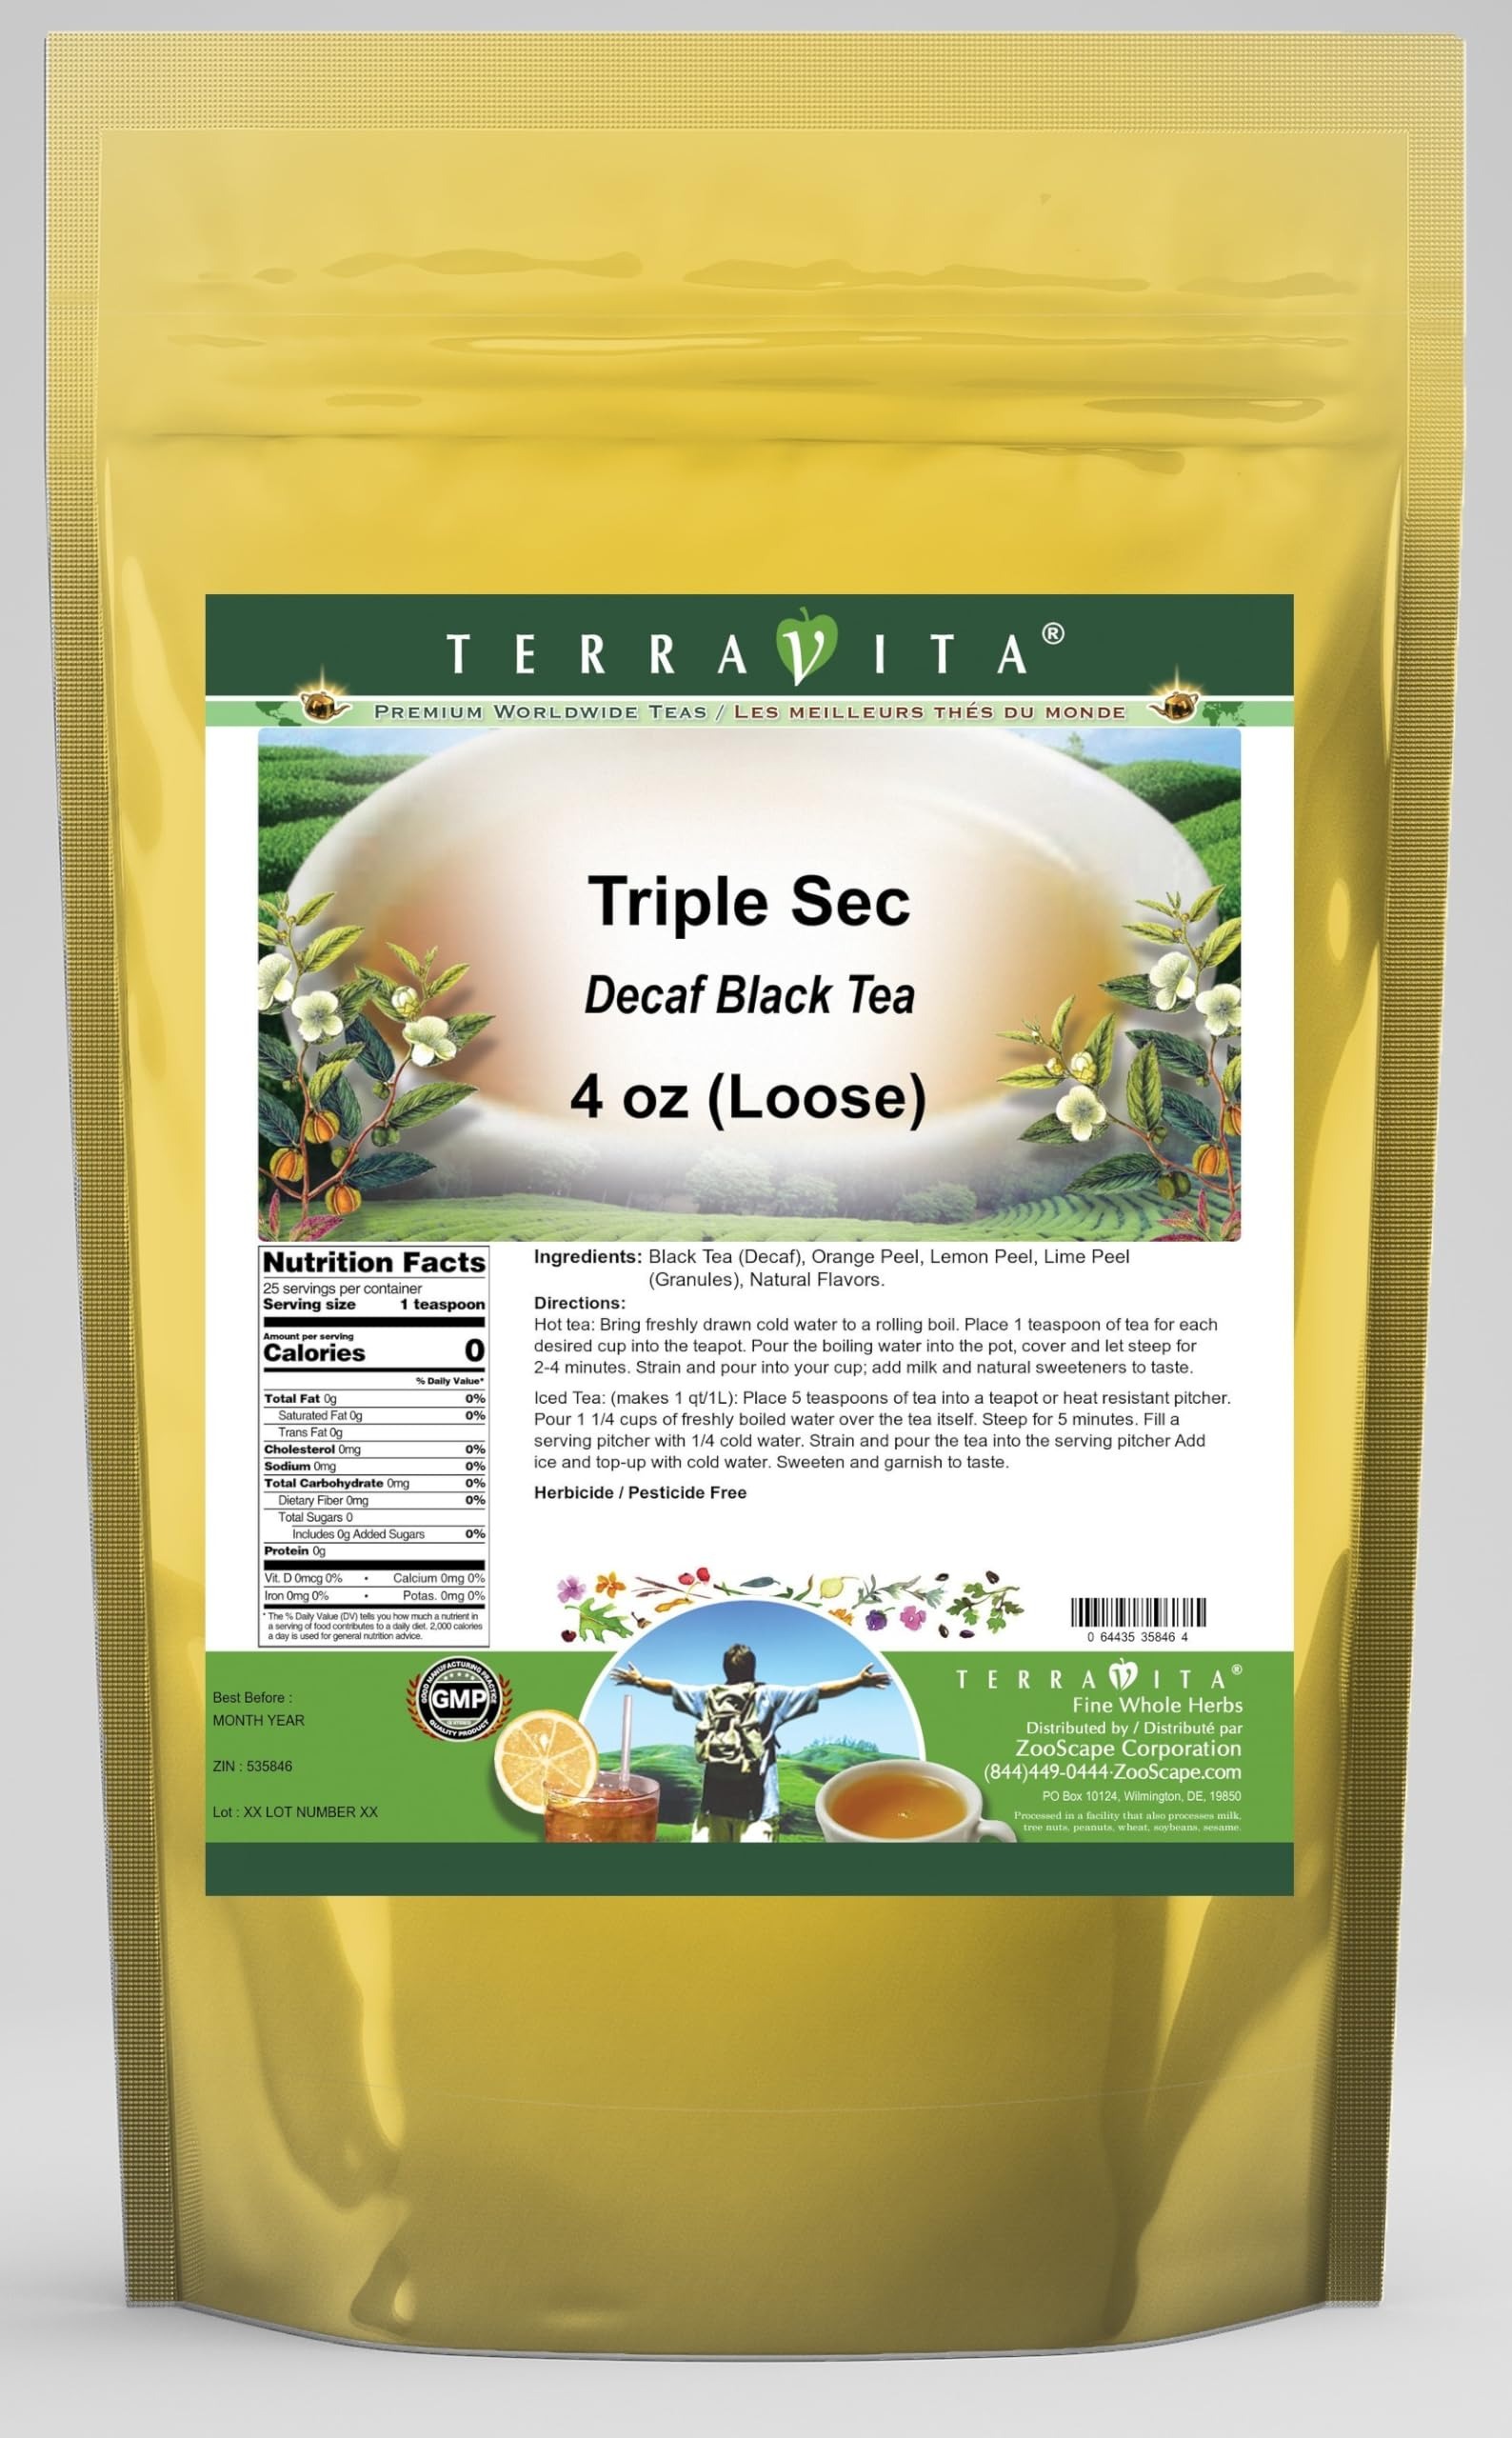
Item Name: Triple Sec Decaf Black Tea (Loose) (4 oz, ZIN: 535846)
Bullet Point: Our Triple Sec Decaf Black Tea is a wonderful flavored decaffeinated Black tea with Orange Peel, Lemon Peel and Lime Peel. You will enjoy the simple and elegant Triple Sec taste! - Ingredients: Decaf Black tea, Orange Peel, Lemon Peel, Lime Peel and Natural Triple Sec Flavor.
Product Description: Our Triple Sec Decaf Black Tea is a wonderful flavored decaffeinated Black tea with Orange Peel, Lemon Peel and Lime Peel. You will enjoy the simple and elegant Triple Sec taste! - Ingredients: Decaf Black tea, Orange Peel, Lemon Peel, Lime Peel and Natural Triple Sec Flavor. - Hot tea brewing method: Bring freshly drawn cold water to a rolling boil. Place 1 teaspoon of tea for each desired cup into the teapot. Pour the boiling water into the pot, cover and let steep for 2-4 minutes. Strain and pour into your cup; add milk and natural sweeteners to taste. - Iced tea brewing method: (to make 1 liter/quart): Place 5 teaspoons of tea into a teapot or heat resistant pitcher. Pour 1 1/4 cups of freshly boiled water over the tea itself. Steep for 5 minutes. Fill a serving pitcher with 1/4 cold water. Strain and pour the tea into the serving pitcher Add ice and top-up with cold water. Sweeten and garnish to taste. - TerraVita is an exclusive line of premium-quality, natural source products that use only the finest, purest and most potent ingredients found around the world. TerraVita is hallmarked by the highest possible standards of purity, potency, stability and freshness. All of our products are prepared with the highest elements of quality control, from raw materials through the entire manufacturing process, up to and including the moment that the bottles or bags are sealed for freshness and shipped out to you. Our highest possible standards are certified by independent laboratories and backed by our personal guarantee. - TerraVita exists to meet and ensure your family's health and wellness without the harmful effects of chemicals and health products. We strive to make all of our products affordable and reliable and are constantly searching the market to maintain our afford
Value: 4.0
Unit: Ounce

Price: 27.4